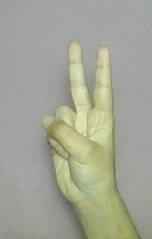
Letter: taa